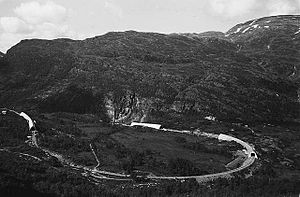
Flåmsbanen / Historie / Anlæg
Flåmsbanen mellem Vatnahalsen og Reinunga i 1939.
Flåmsbanen er en jernbane, der er en sidebane til Bergensbanen mellem Myrdal og Flåm i Norge. Hele banen ligger i Aurland kommune i Sogn og Fjordane fylke.